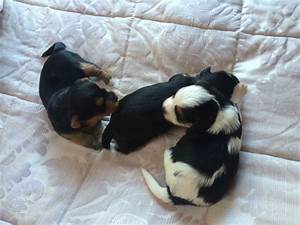
Label: dog